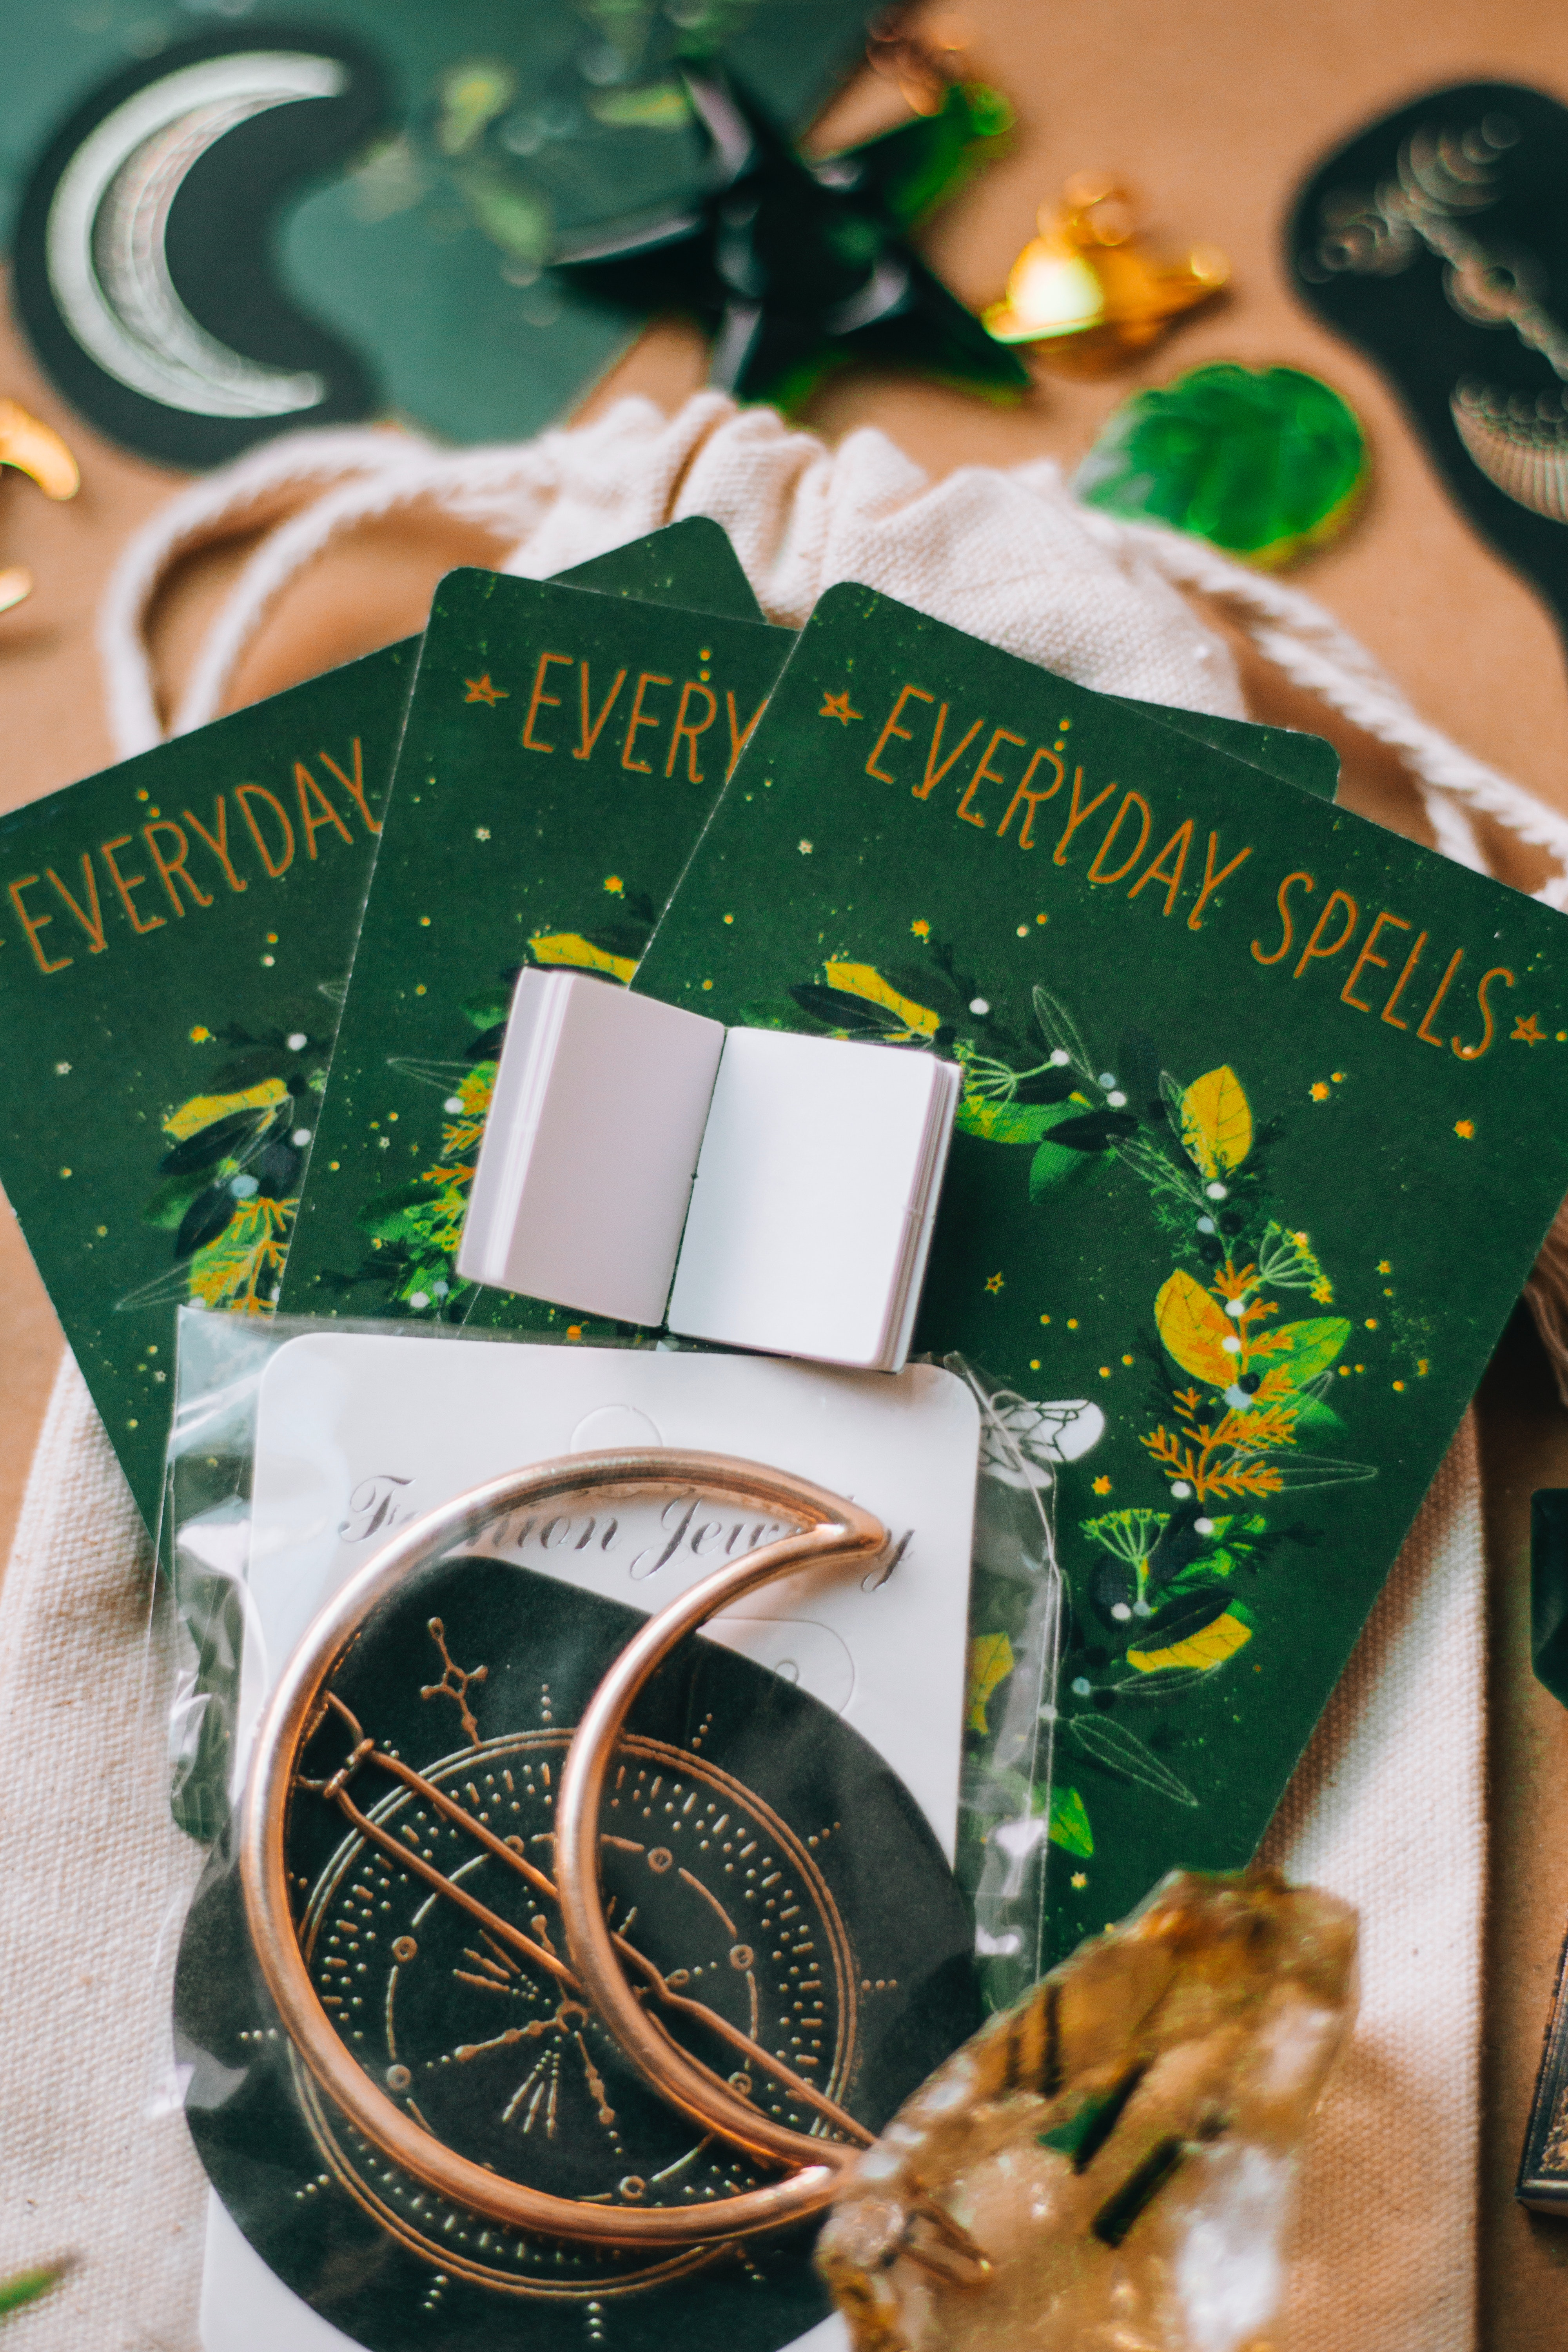
food, green, publication, font, Material property, paper, event, fashion accessory, book, art, paper product, pattern, holiday, greeting, present, illustration, happy, circle, book cover, ribbon, graphic design